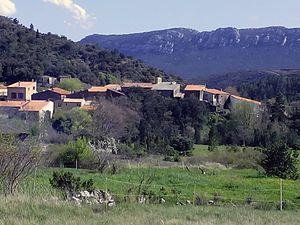
Vue générale de Prugnanes
Prugnanes est une commune française, située dans le département des Pyrénées-Orientales en région Occitanie. Ses habitants sont appelés les Prugnanols, en occitan les Prunhanòls.